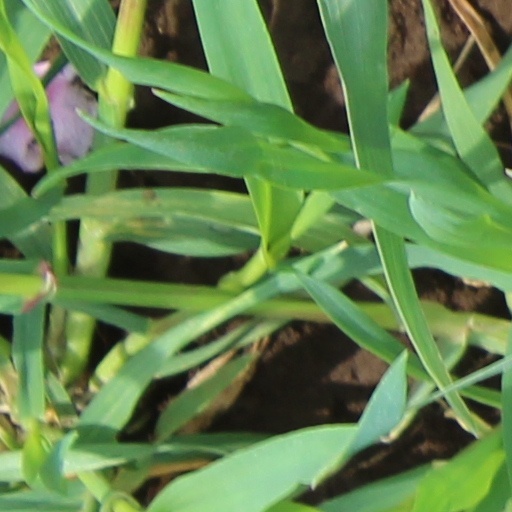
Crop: wheat